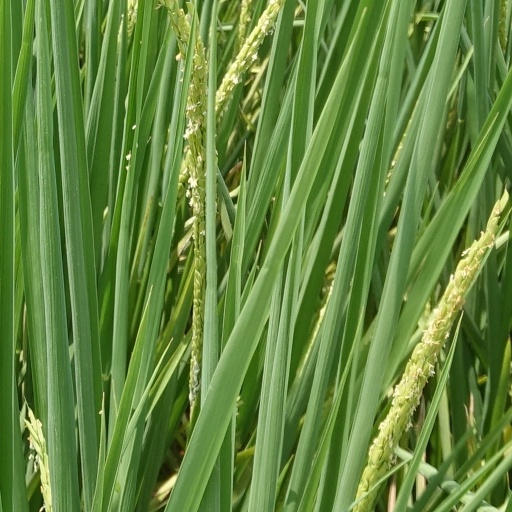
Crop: rice